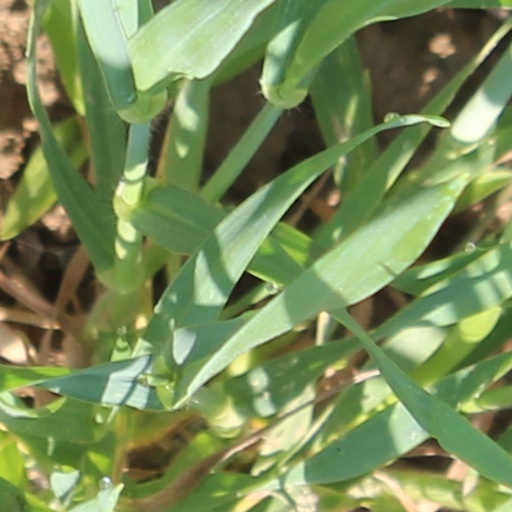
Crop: wheat